The Covered Trailer

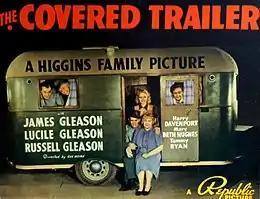
Lobby card

The Covered Trailer is a 1939 American comedy film directed by Gus Meins and written by Jack Townley. The film stars James Gleason, Lucile Gleason, Russell Gleason, Harry Davenport, Mary Beth Hughes and Tommy Ryan. The film was released on November 10, 1939, by Republic Pictures.